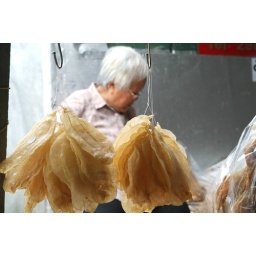
Lady in fish market